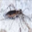
Label: beetle